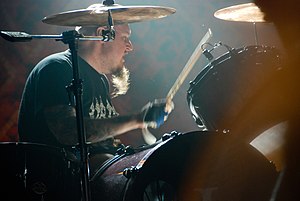
Mika Karppinen
Mika Kristian "Gas" Karppinen er trommeslager i det finske band HIM.